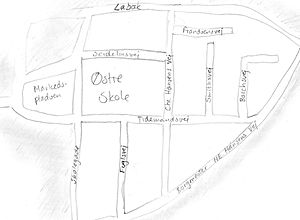
Konsortiet (Holbæk)
Kort over Konsortiet
Konsortiet er et kvarter i det centrale Holbæk. Bydelen blev udviklet i starten af 1900-tallet omkring den nybyggede Centralskole, af et konsortium bestående af købmændene Anders Larsen, Julius Mortensen og Carl Reffs. Vejene i kvarteret har fået navn efter legatstiftere fra Holbæk Købstad.